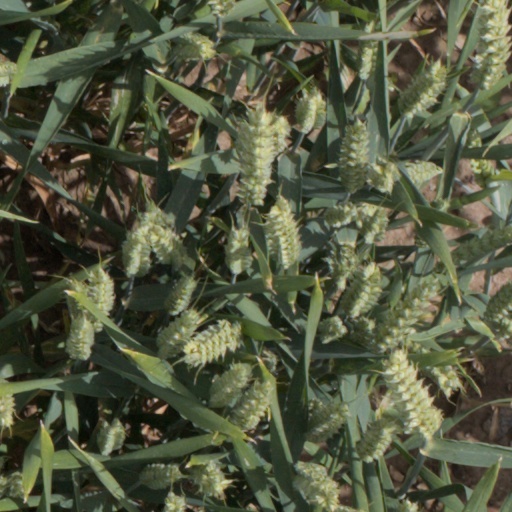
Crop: wheat